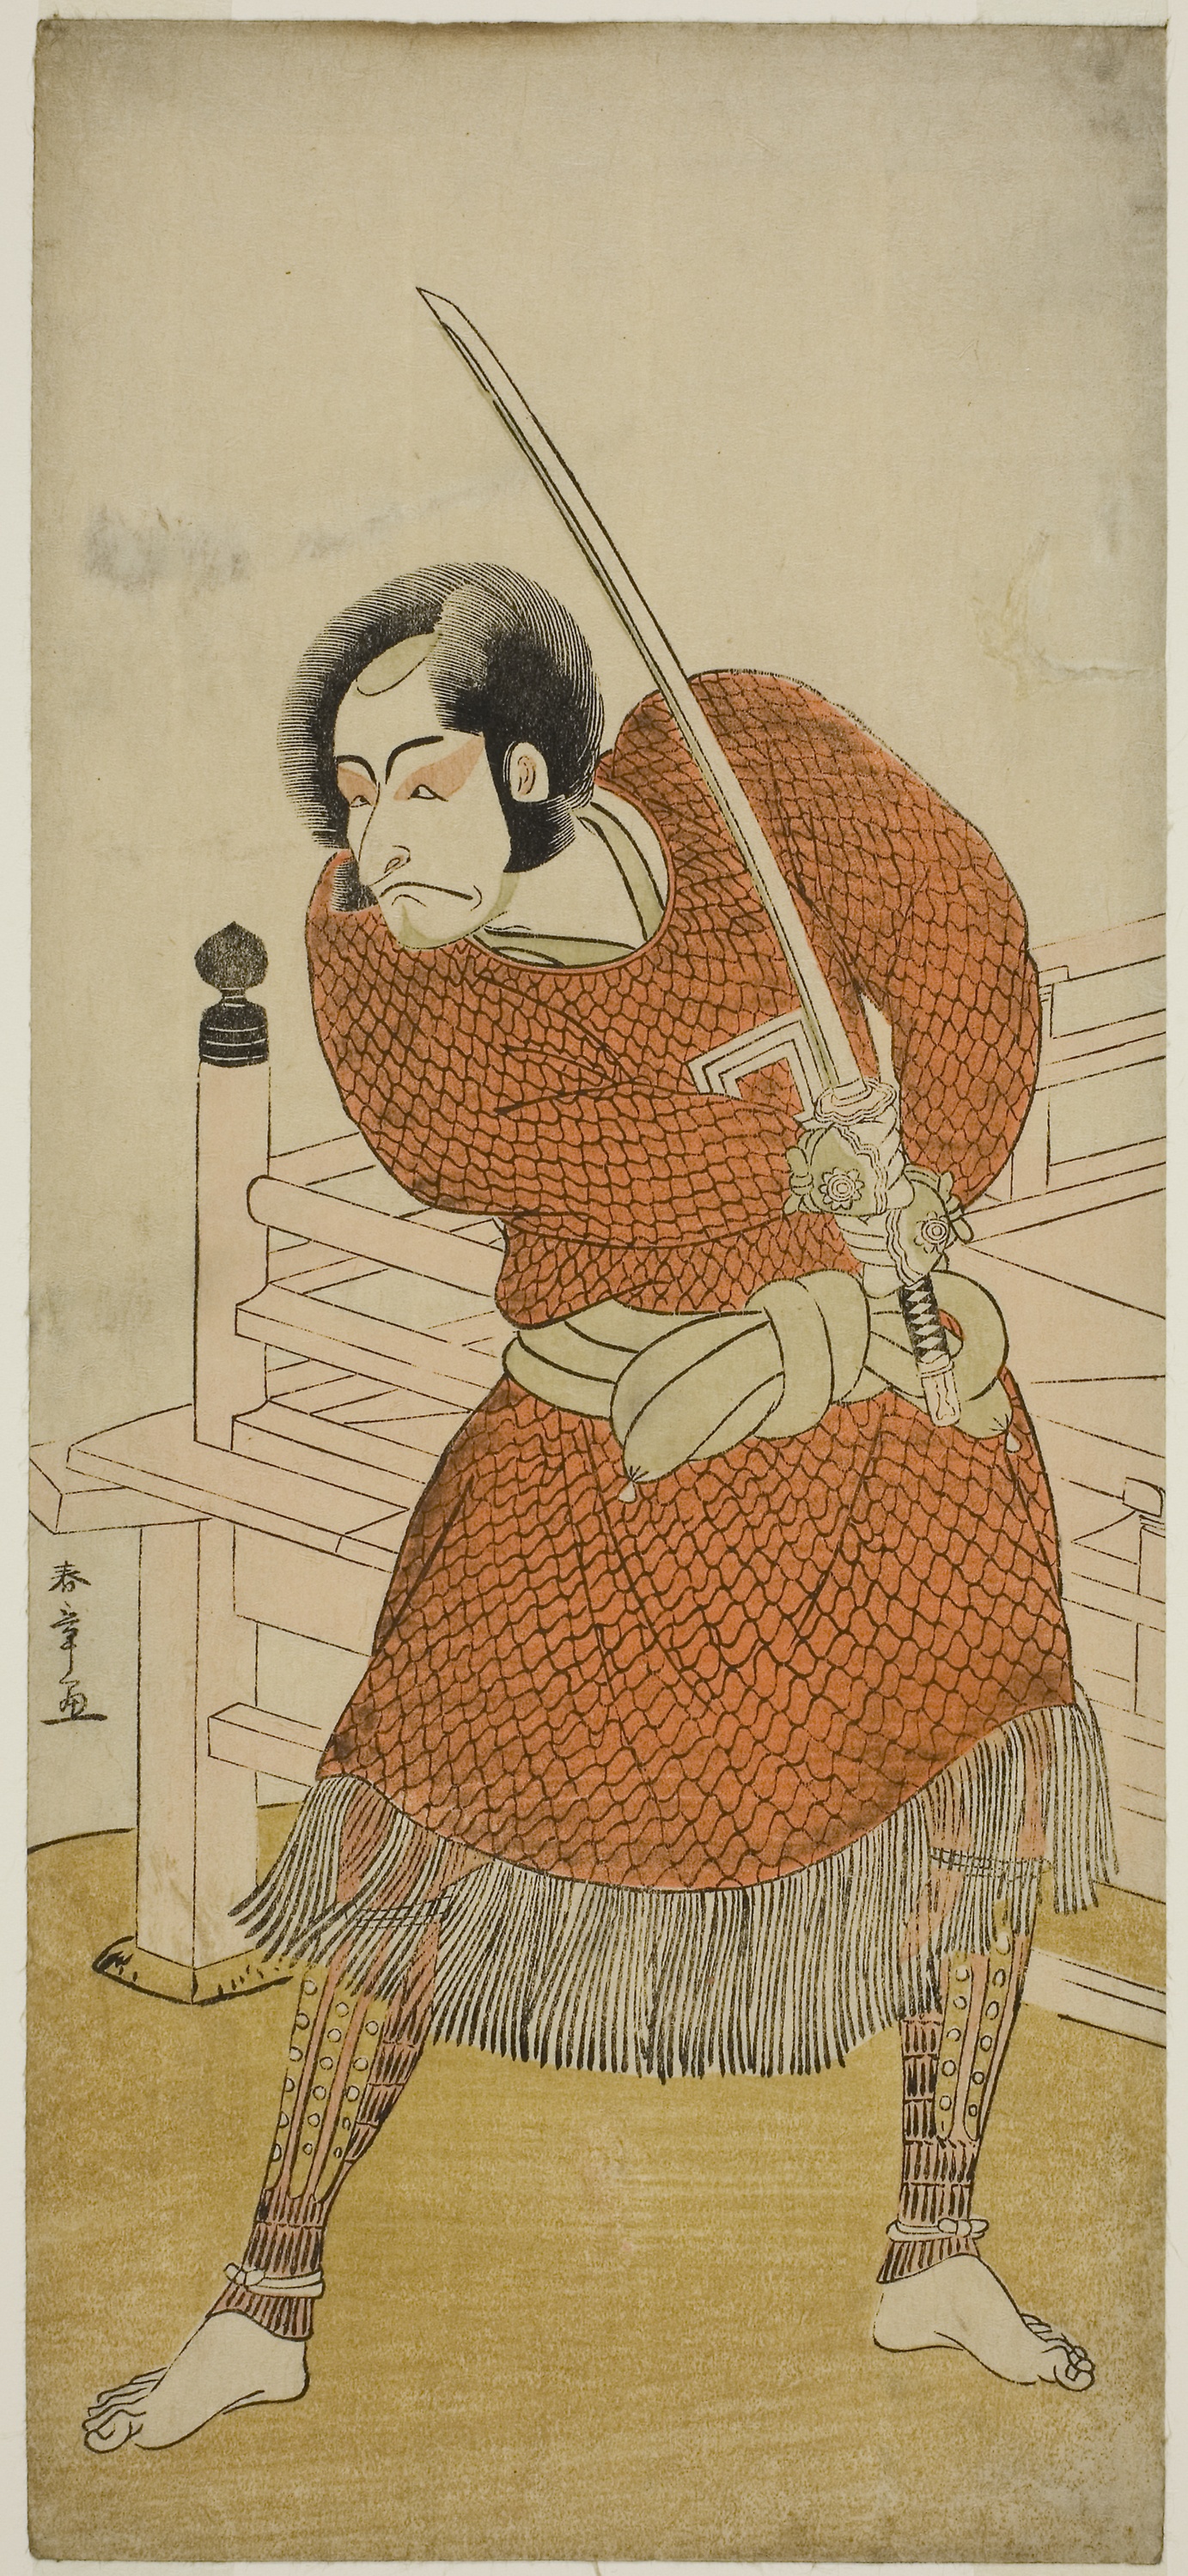
cartoon, illustration, art, painting, drawing